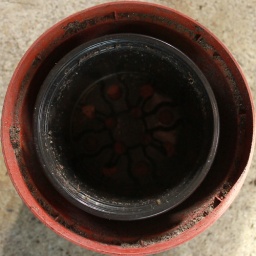
empty plastic plant pots in the garage